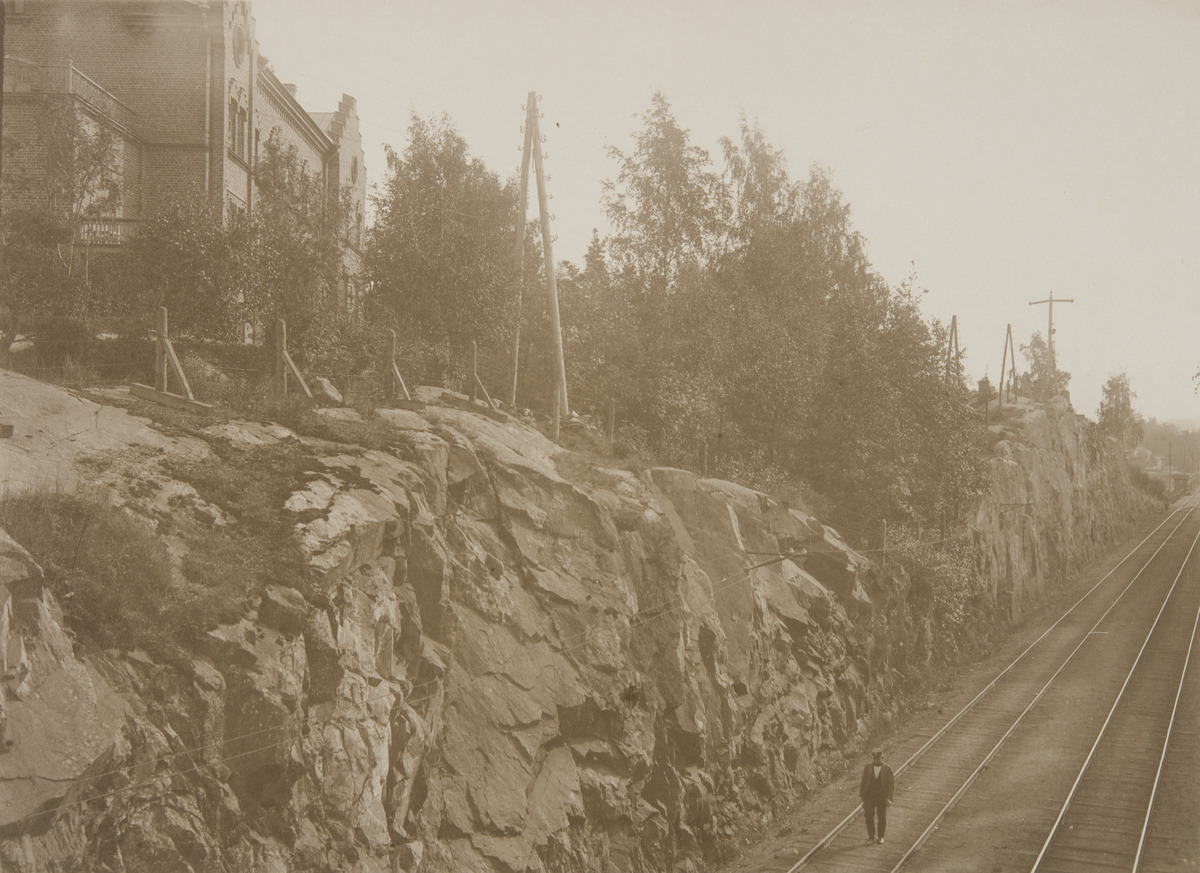
Eläintarhan huvila numero 13 eli De gamlas vänner -yhdistyksen vanhainkoti radan itäpuolella
sisällön kuvaus: Eläintarhan huvila numero 13 eli De gamlas vänner -yhdistyksen vanhainkoti radan itäpuolella. Tiilirakenteinen huvila on sittemmin purettu ratakuilun levennyksen tieltä. Näkymä etelään / kaakkoon, Eläintarhanlahden suuntaan. mustavalkoinen
Ajankohta: kuvausaika 1900 n.
Paikka: Suomi, Uusimaa, Helsinki, Kallio Helsinki, Linjat Helsinki, Eläintarhantie. Tarja Halosen puisto
Aiheet: rakennukset, huvilat, aidat, kallioleikkaukset, rautatiet, raiteet, sähköpylväät, jalankulkijat